Vietnam

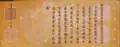
Vietnamese dragon on Emperor 's edict conferring a title

Vietnam has 2,360 rivers with an average annual discharge of 310 billion m. The rainy season accounts for 70% of the year's discharge. Most of the country's urban water supply systems have been developed without proper management within the last 10 years. Based on a 2008 survey by the Vietnam Water Supply and Sewerage Association (VWSA), existing water production capacity exceeded demand, but service coverage is still sparse. Most of the clean water supply infrastructure is not widely developed. It is only available to a small proportion of the population with about one third of 727 district towns having some form of piped water supply. There is also concern over the safety of existing water resources for urban and rural water supply systems. Most industrial factories release their untreated wastewater directly into the water sources. Where the government does not take measures to address the issue, most domestic wastewater is discharged, untreated, back into the environment and pollutes the surface water.